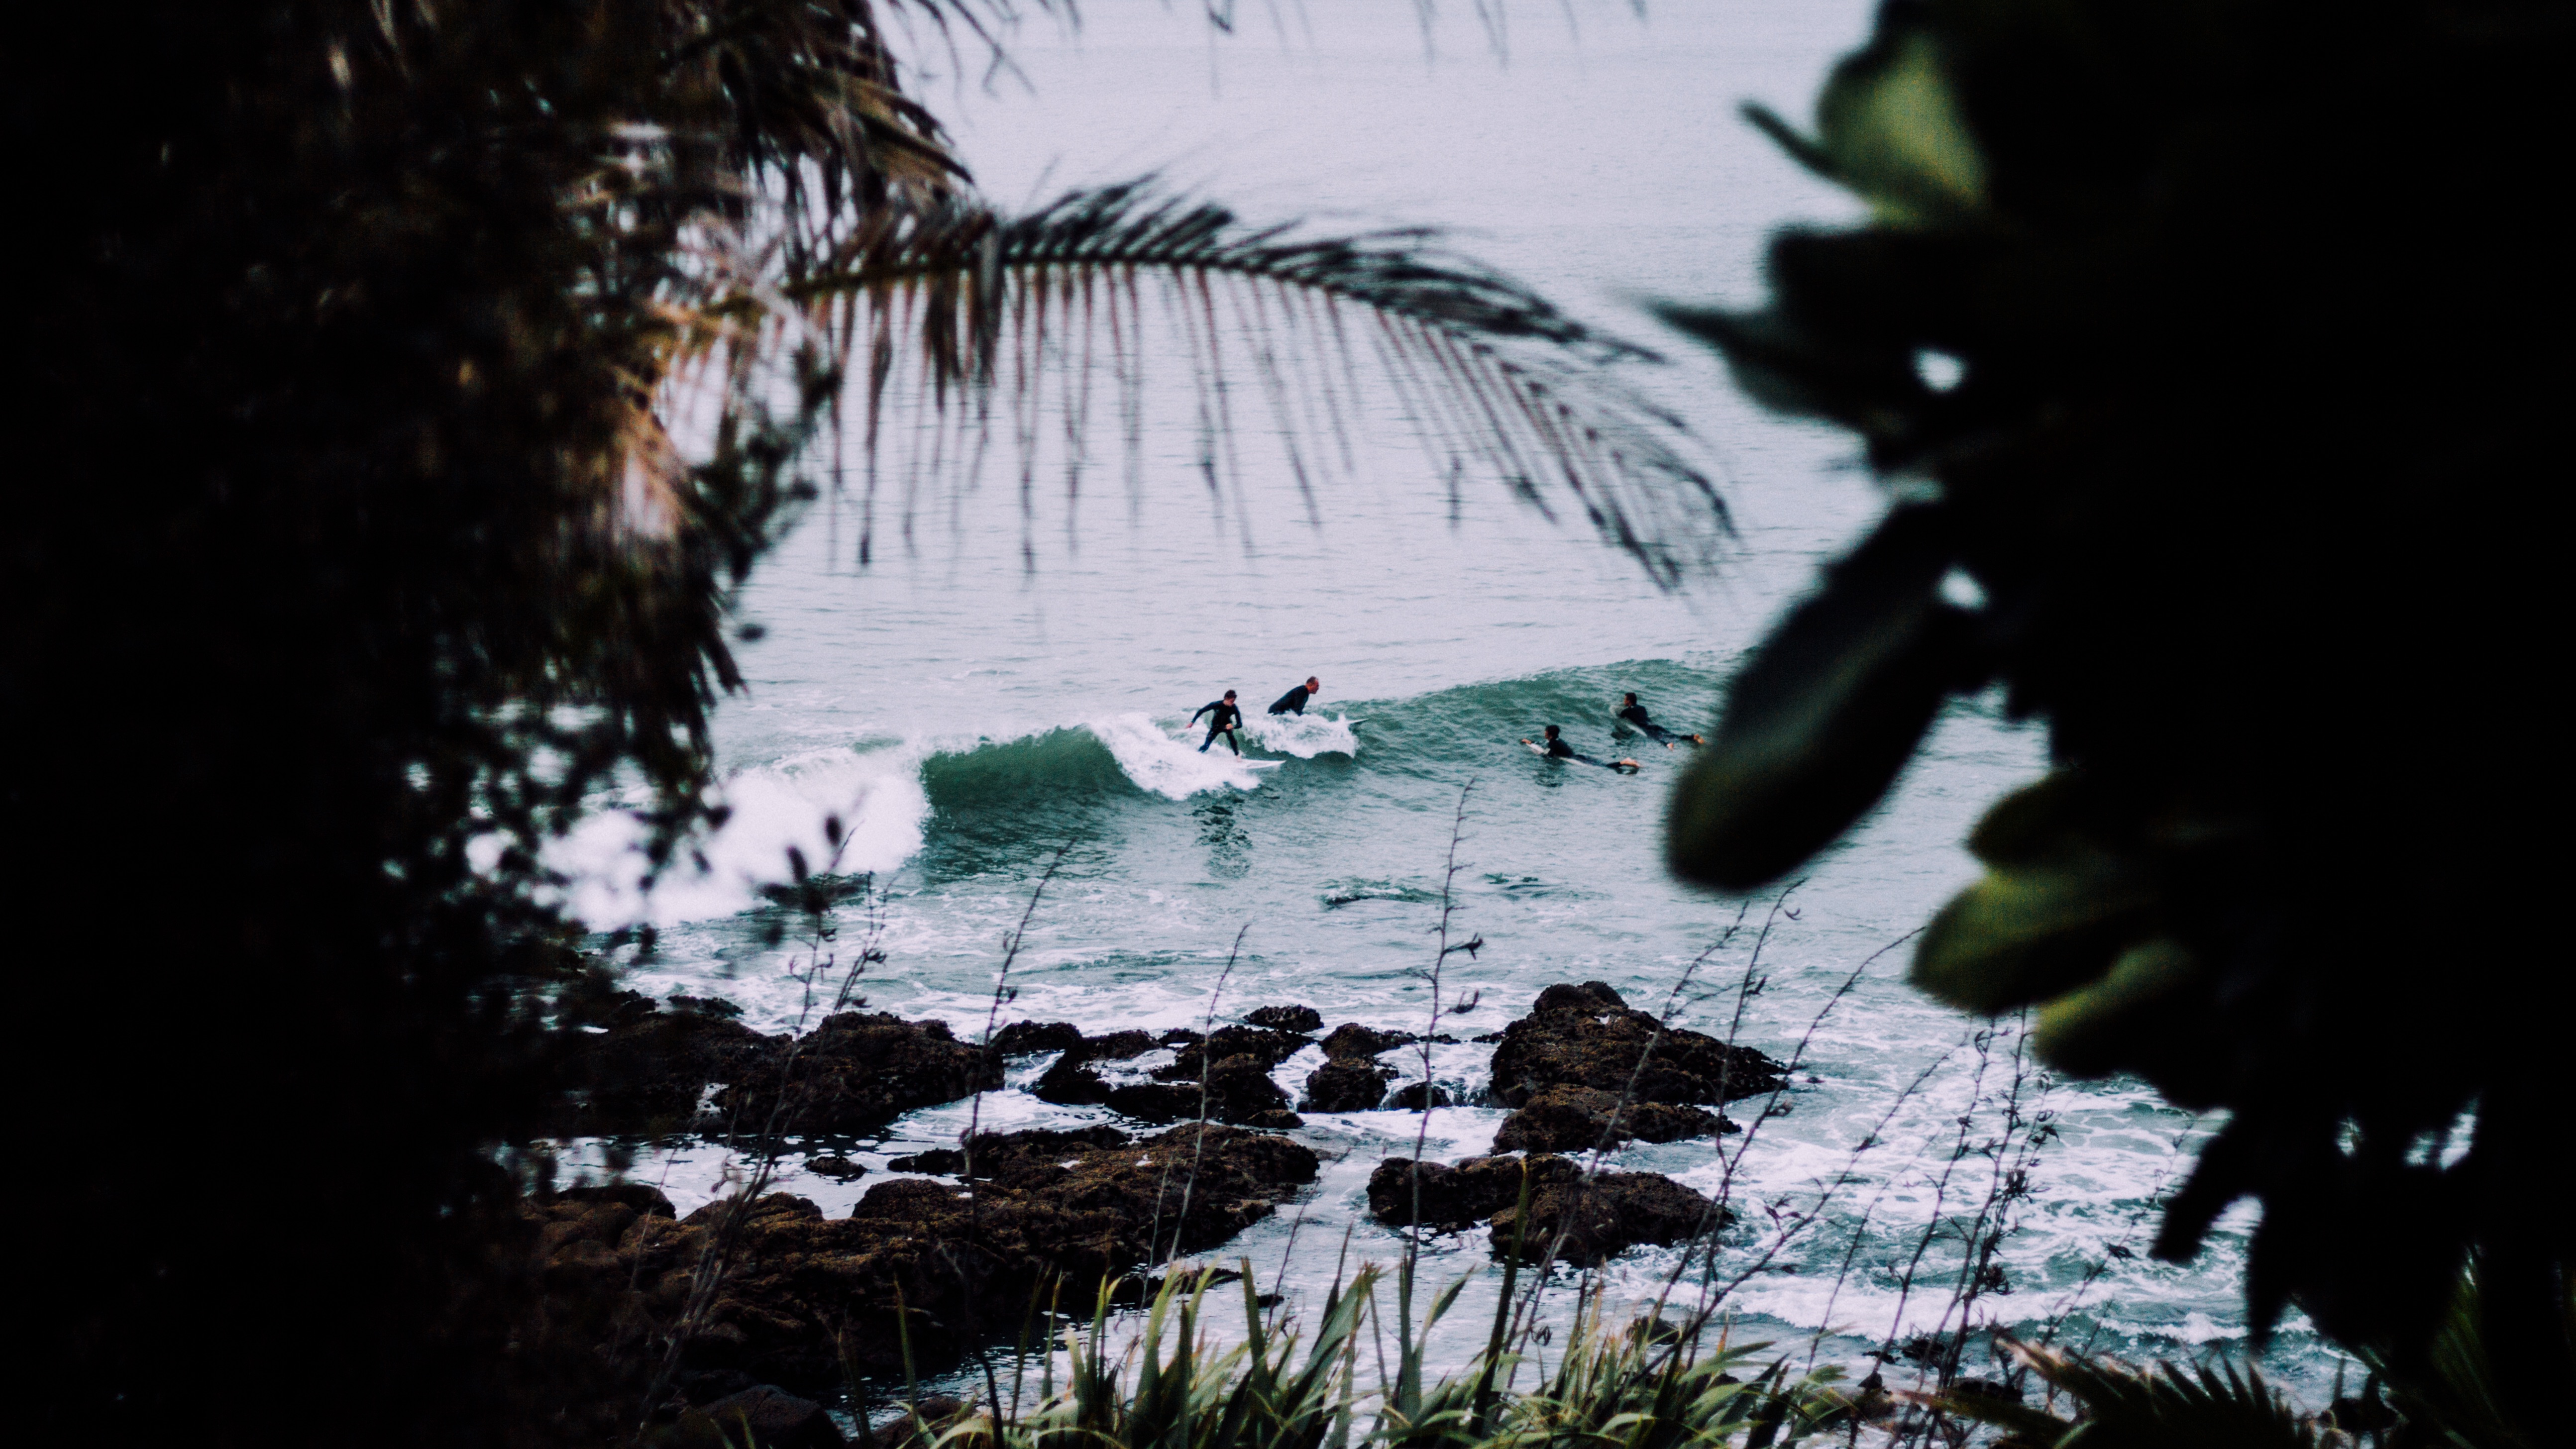
tree, water, nature, snow, winter, sunlight, morning, leaf, wave, surfer, surf, surfing, reflection, weather, darkness, season, woody plant